Dramatic Order of the Knights of Khorassan

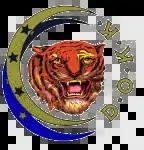
Logo of the Dramatic Order of the Knights of Khorassan

The Dramatic Order of the Knights of Khorassan or Dokeys are a side degree of the Knights of Pythias, somewhat analogous to the Shriners in Freemasonry. The Order was founded in 1894.